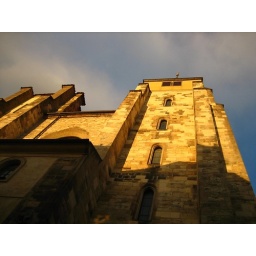
It was fortified by a thick stone wall and surrounded by a hazardous moat.